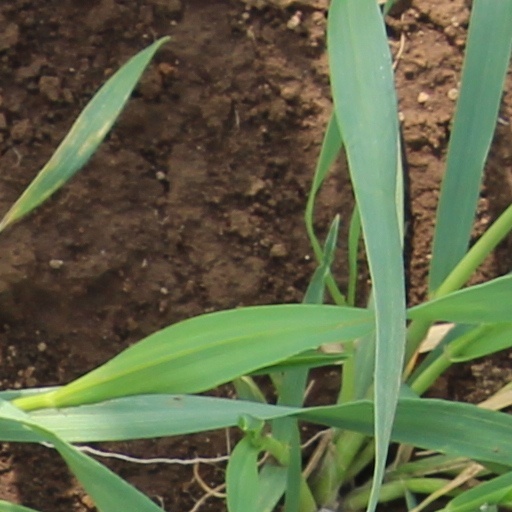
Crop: wheat